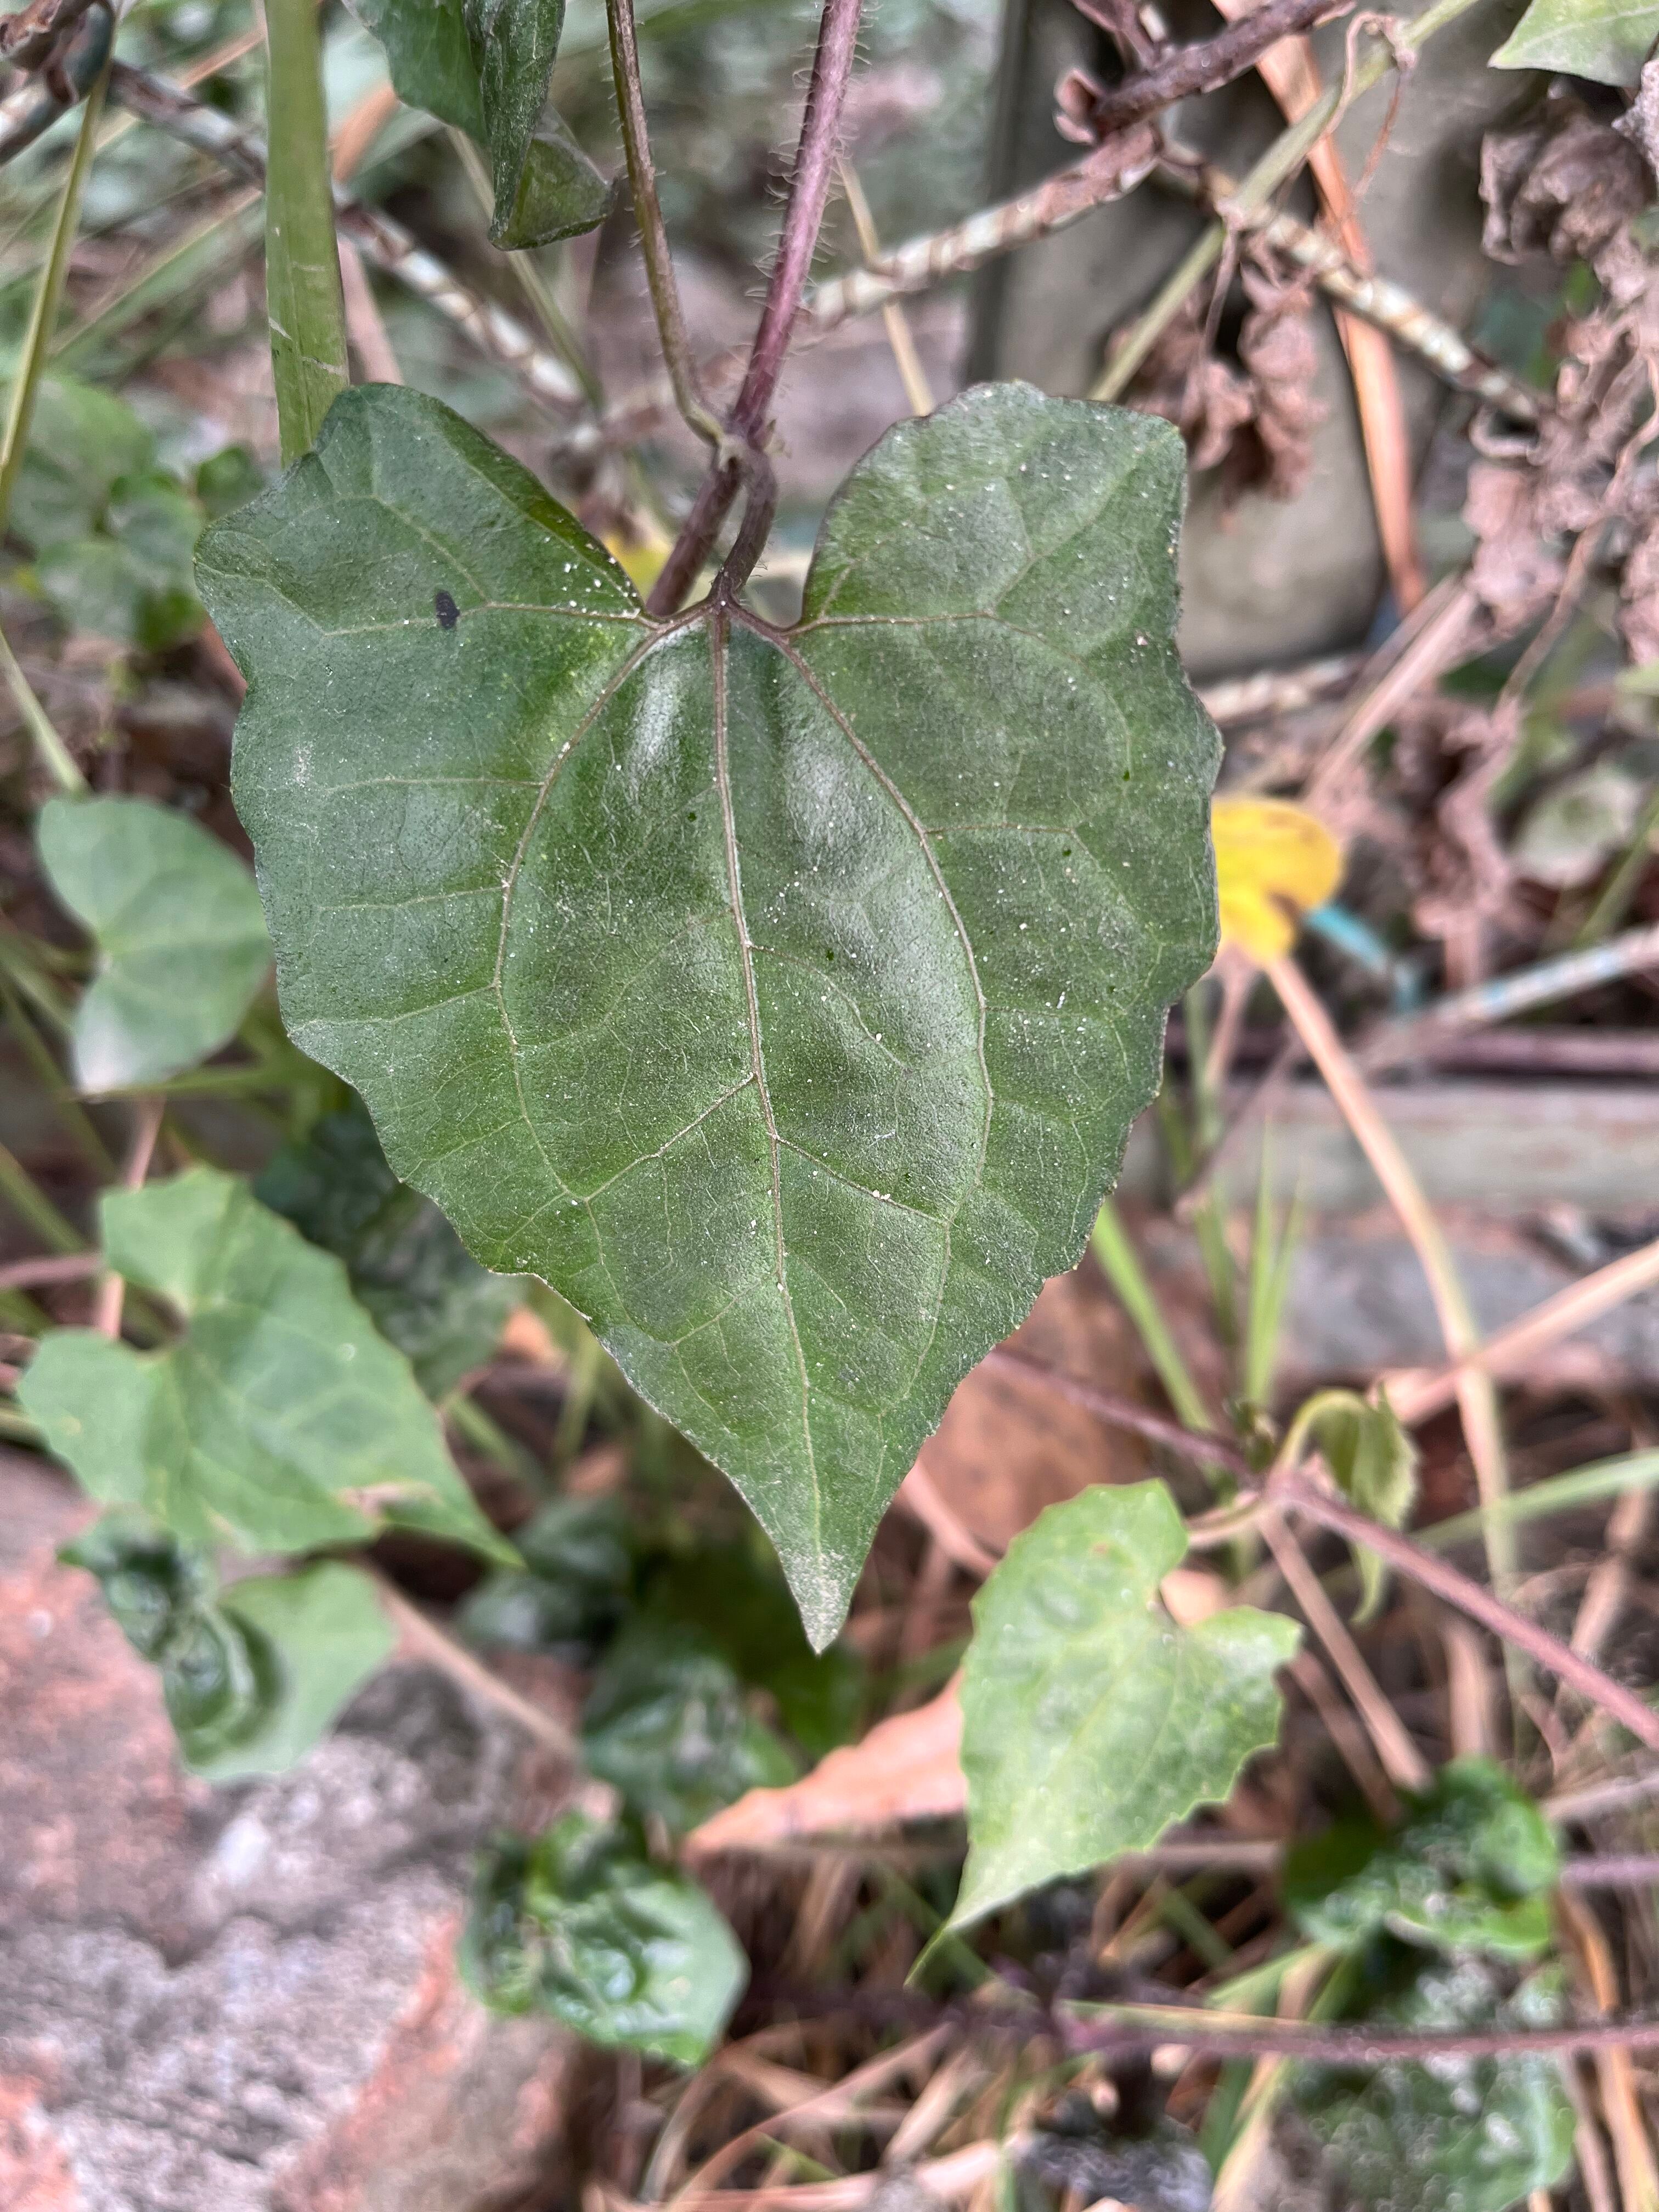
Plant species: mikania-micrantha